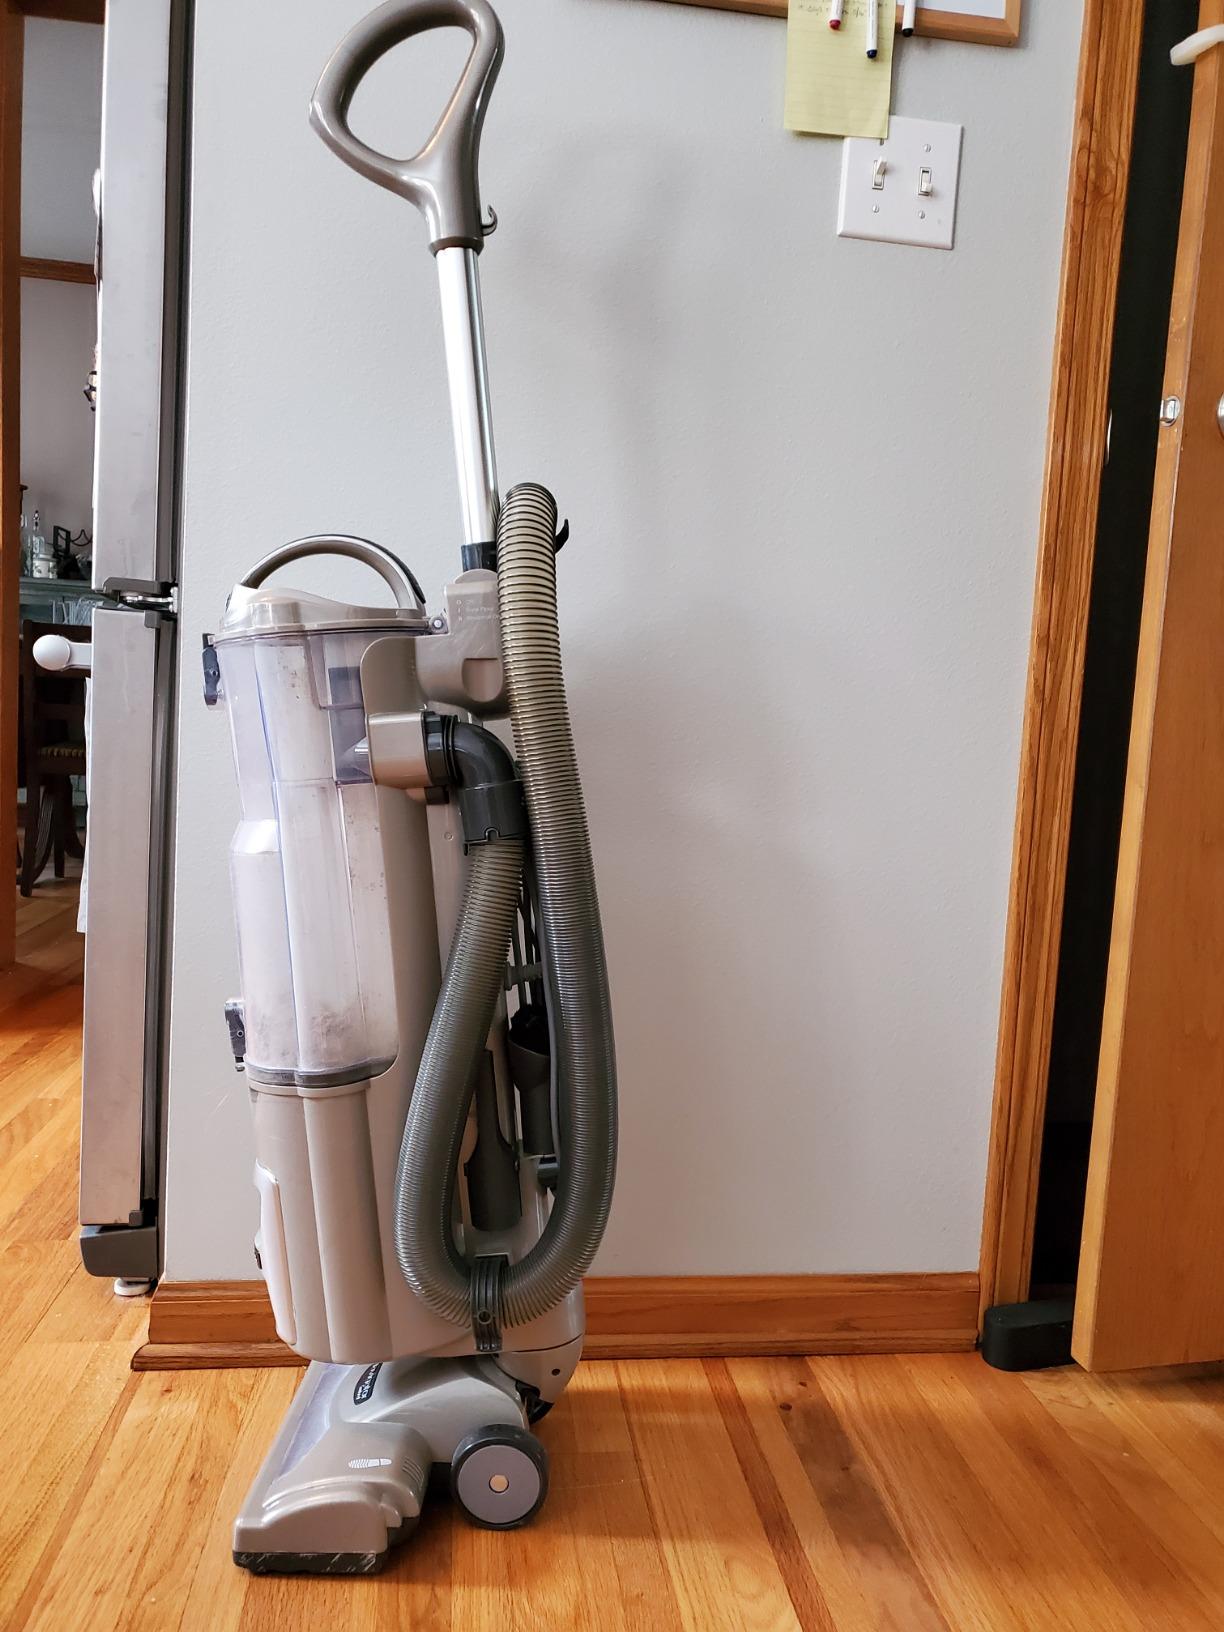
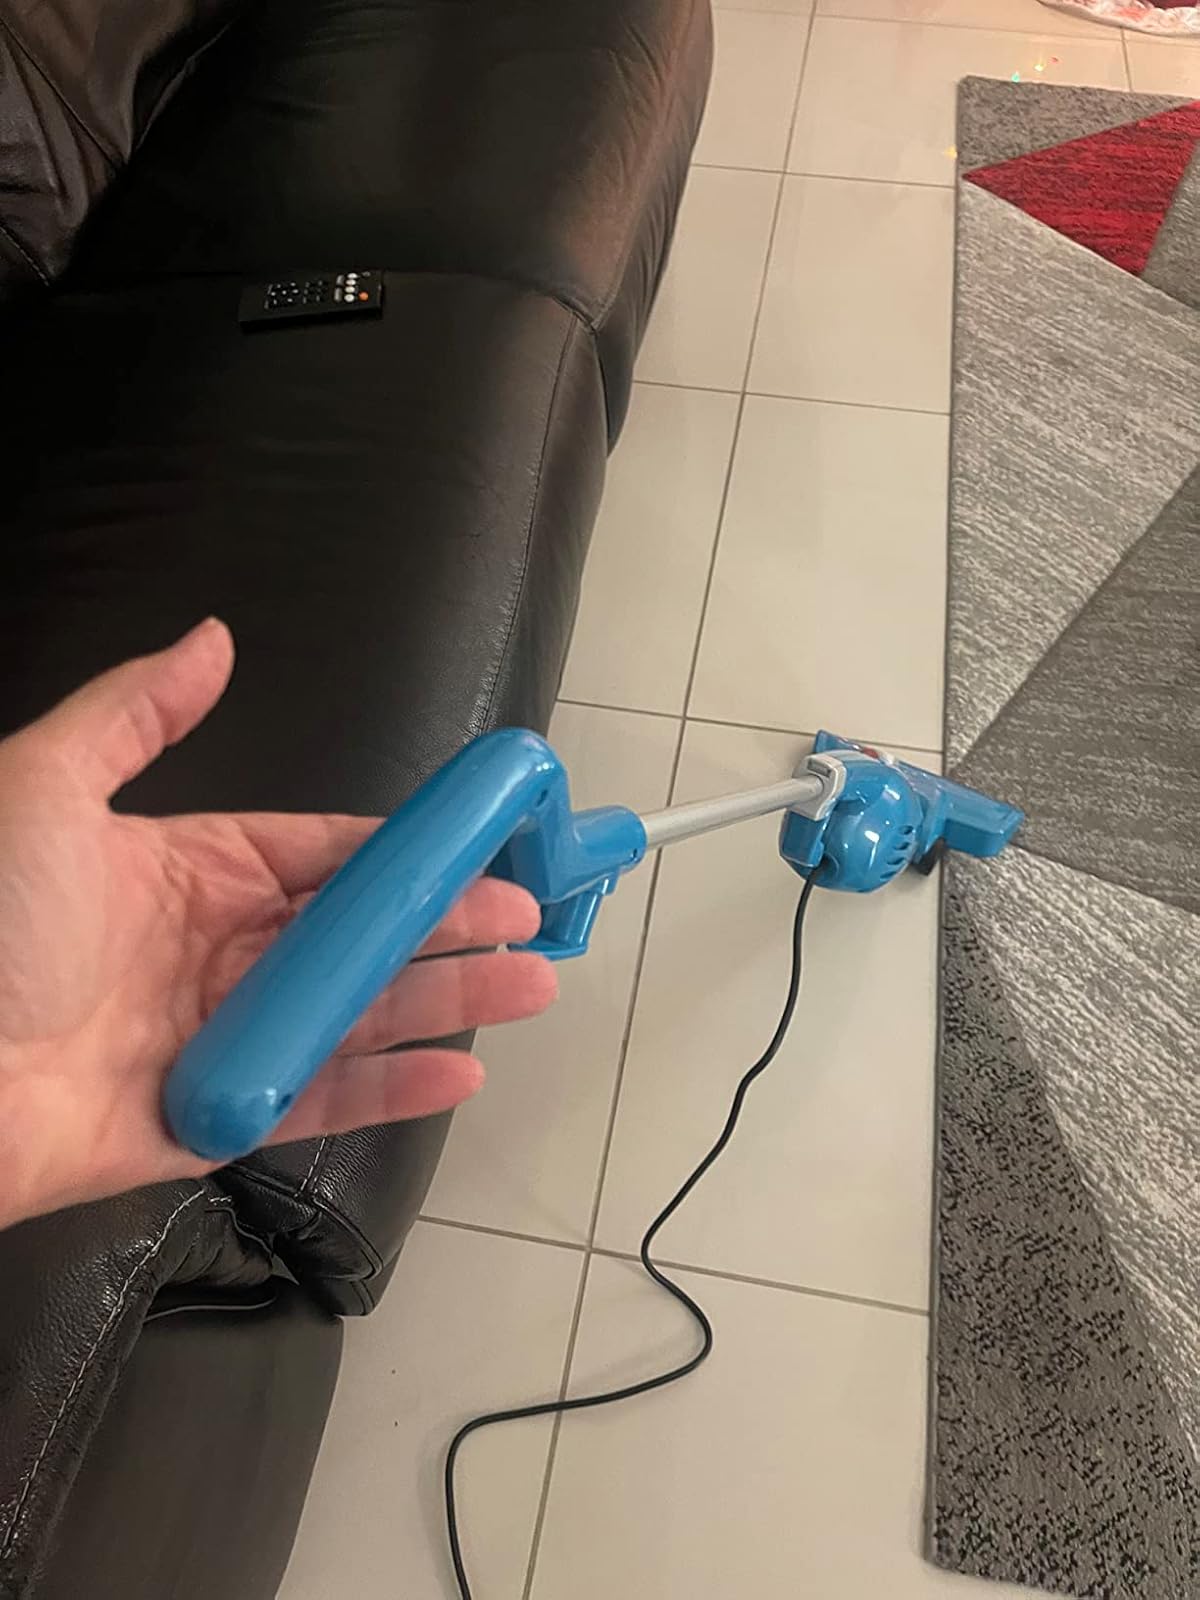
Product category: items_vacuum
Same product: no